Hardy–Ramanujan–Littlewood circle method

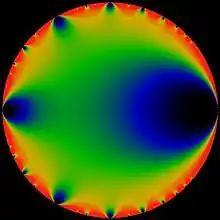
Typical singular behaviour of a theta function.

It is the case, as the false-colour diagram indicates, that for a theta function the 'most important' point on the boundary circle is at ; followed by , and then the two complex cube roots of unity at 7 o'clock and 11 o'clock. After that it is the fourth roots of unity and that matter most. While nothing in this guarantees that the analytical method will work, it does explain the rationale of using a Farey series-type criterion on roots of unity.